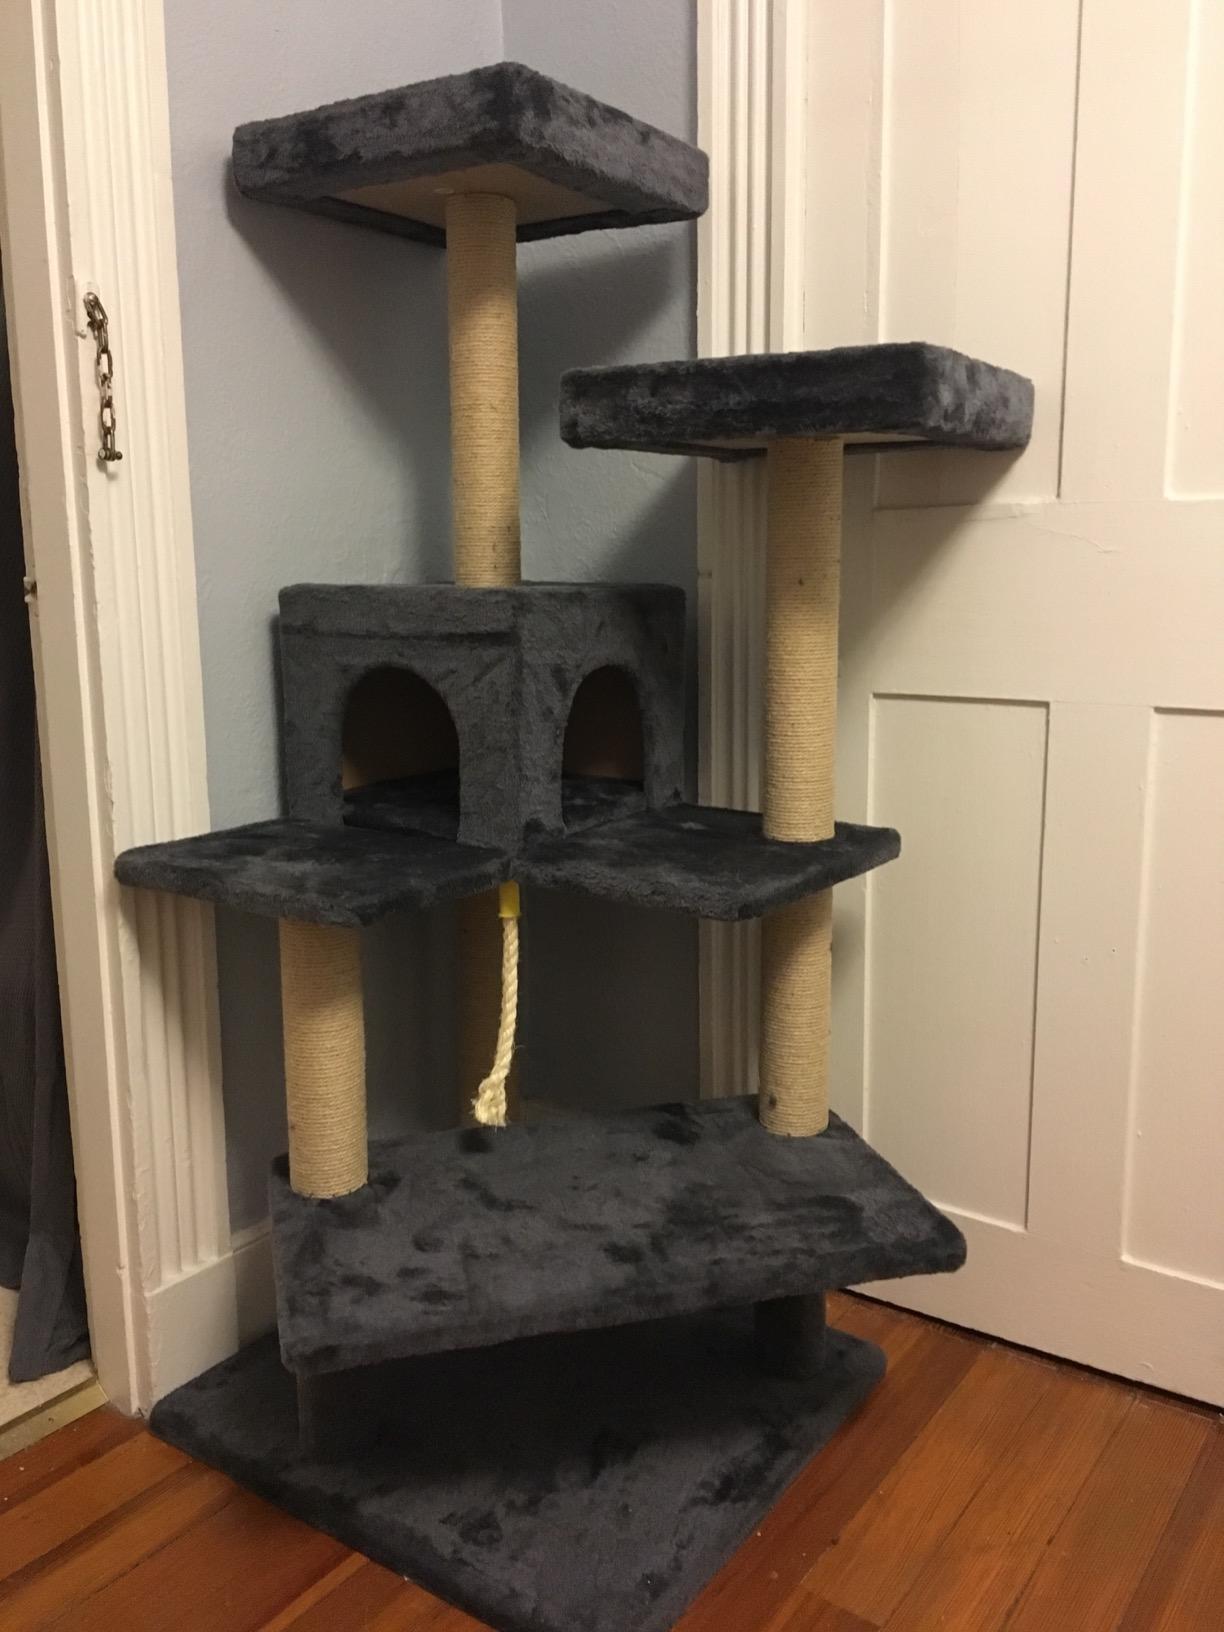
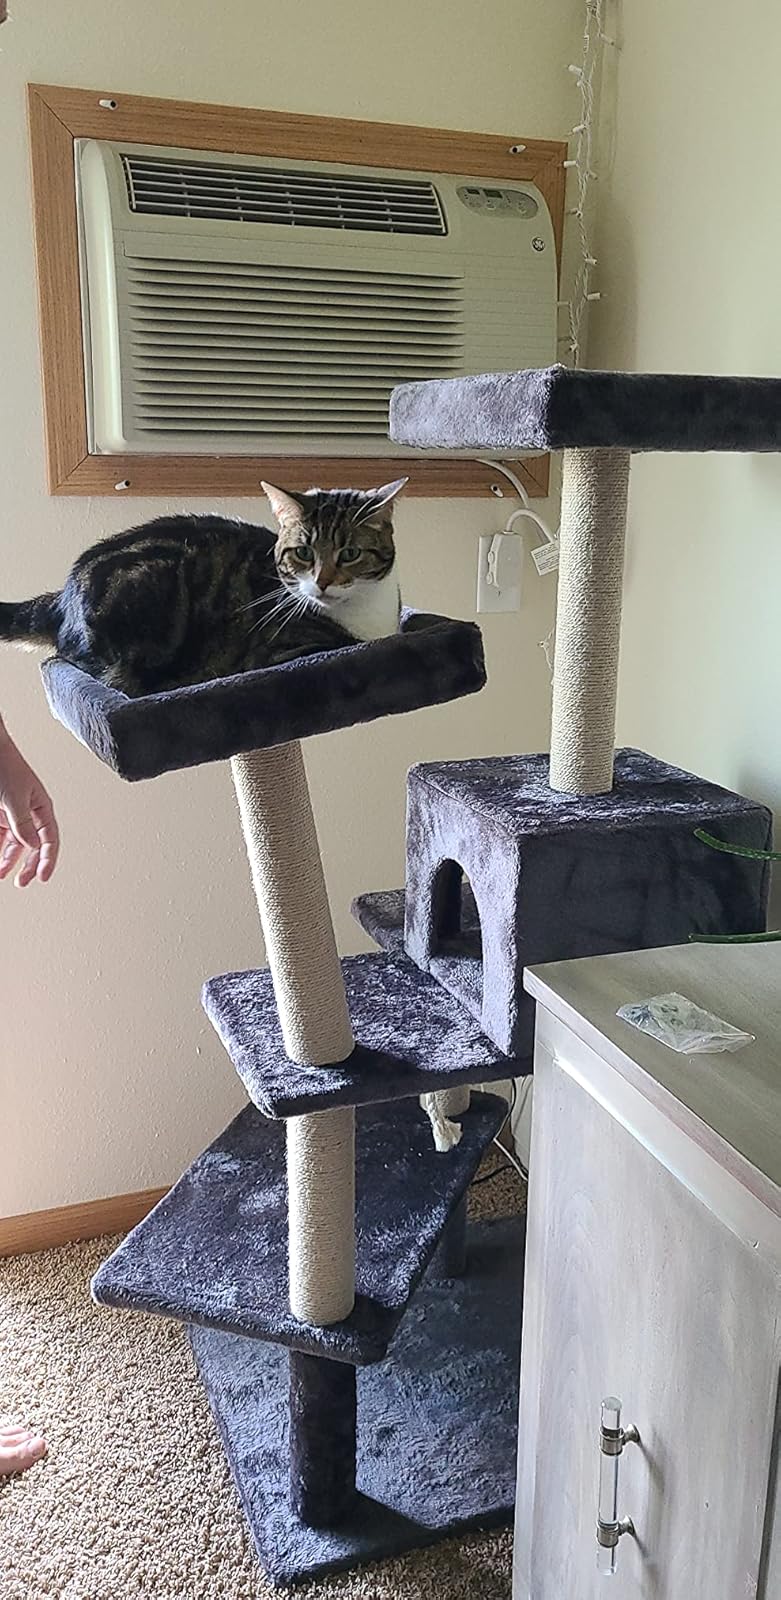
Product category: items_cat tree
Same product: yes